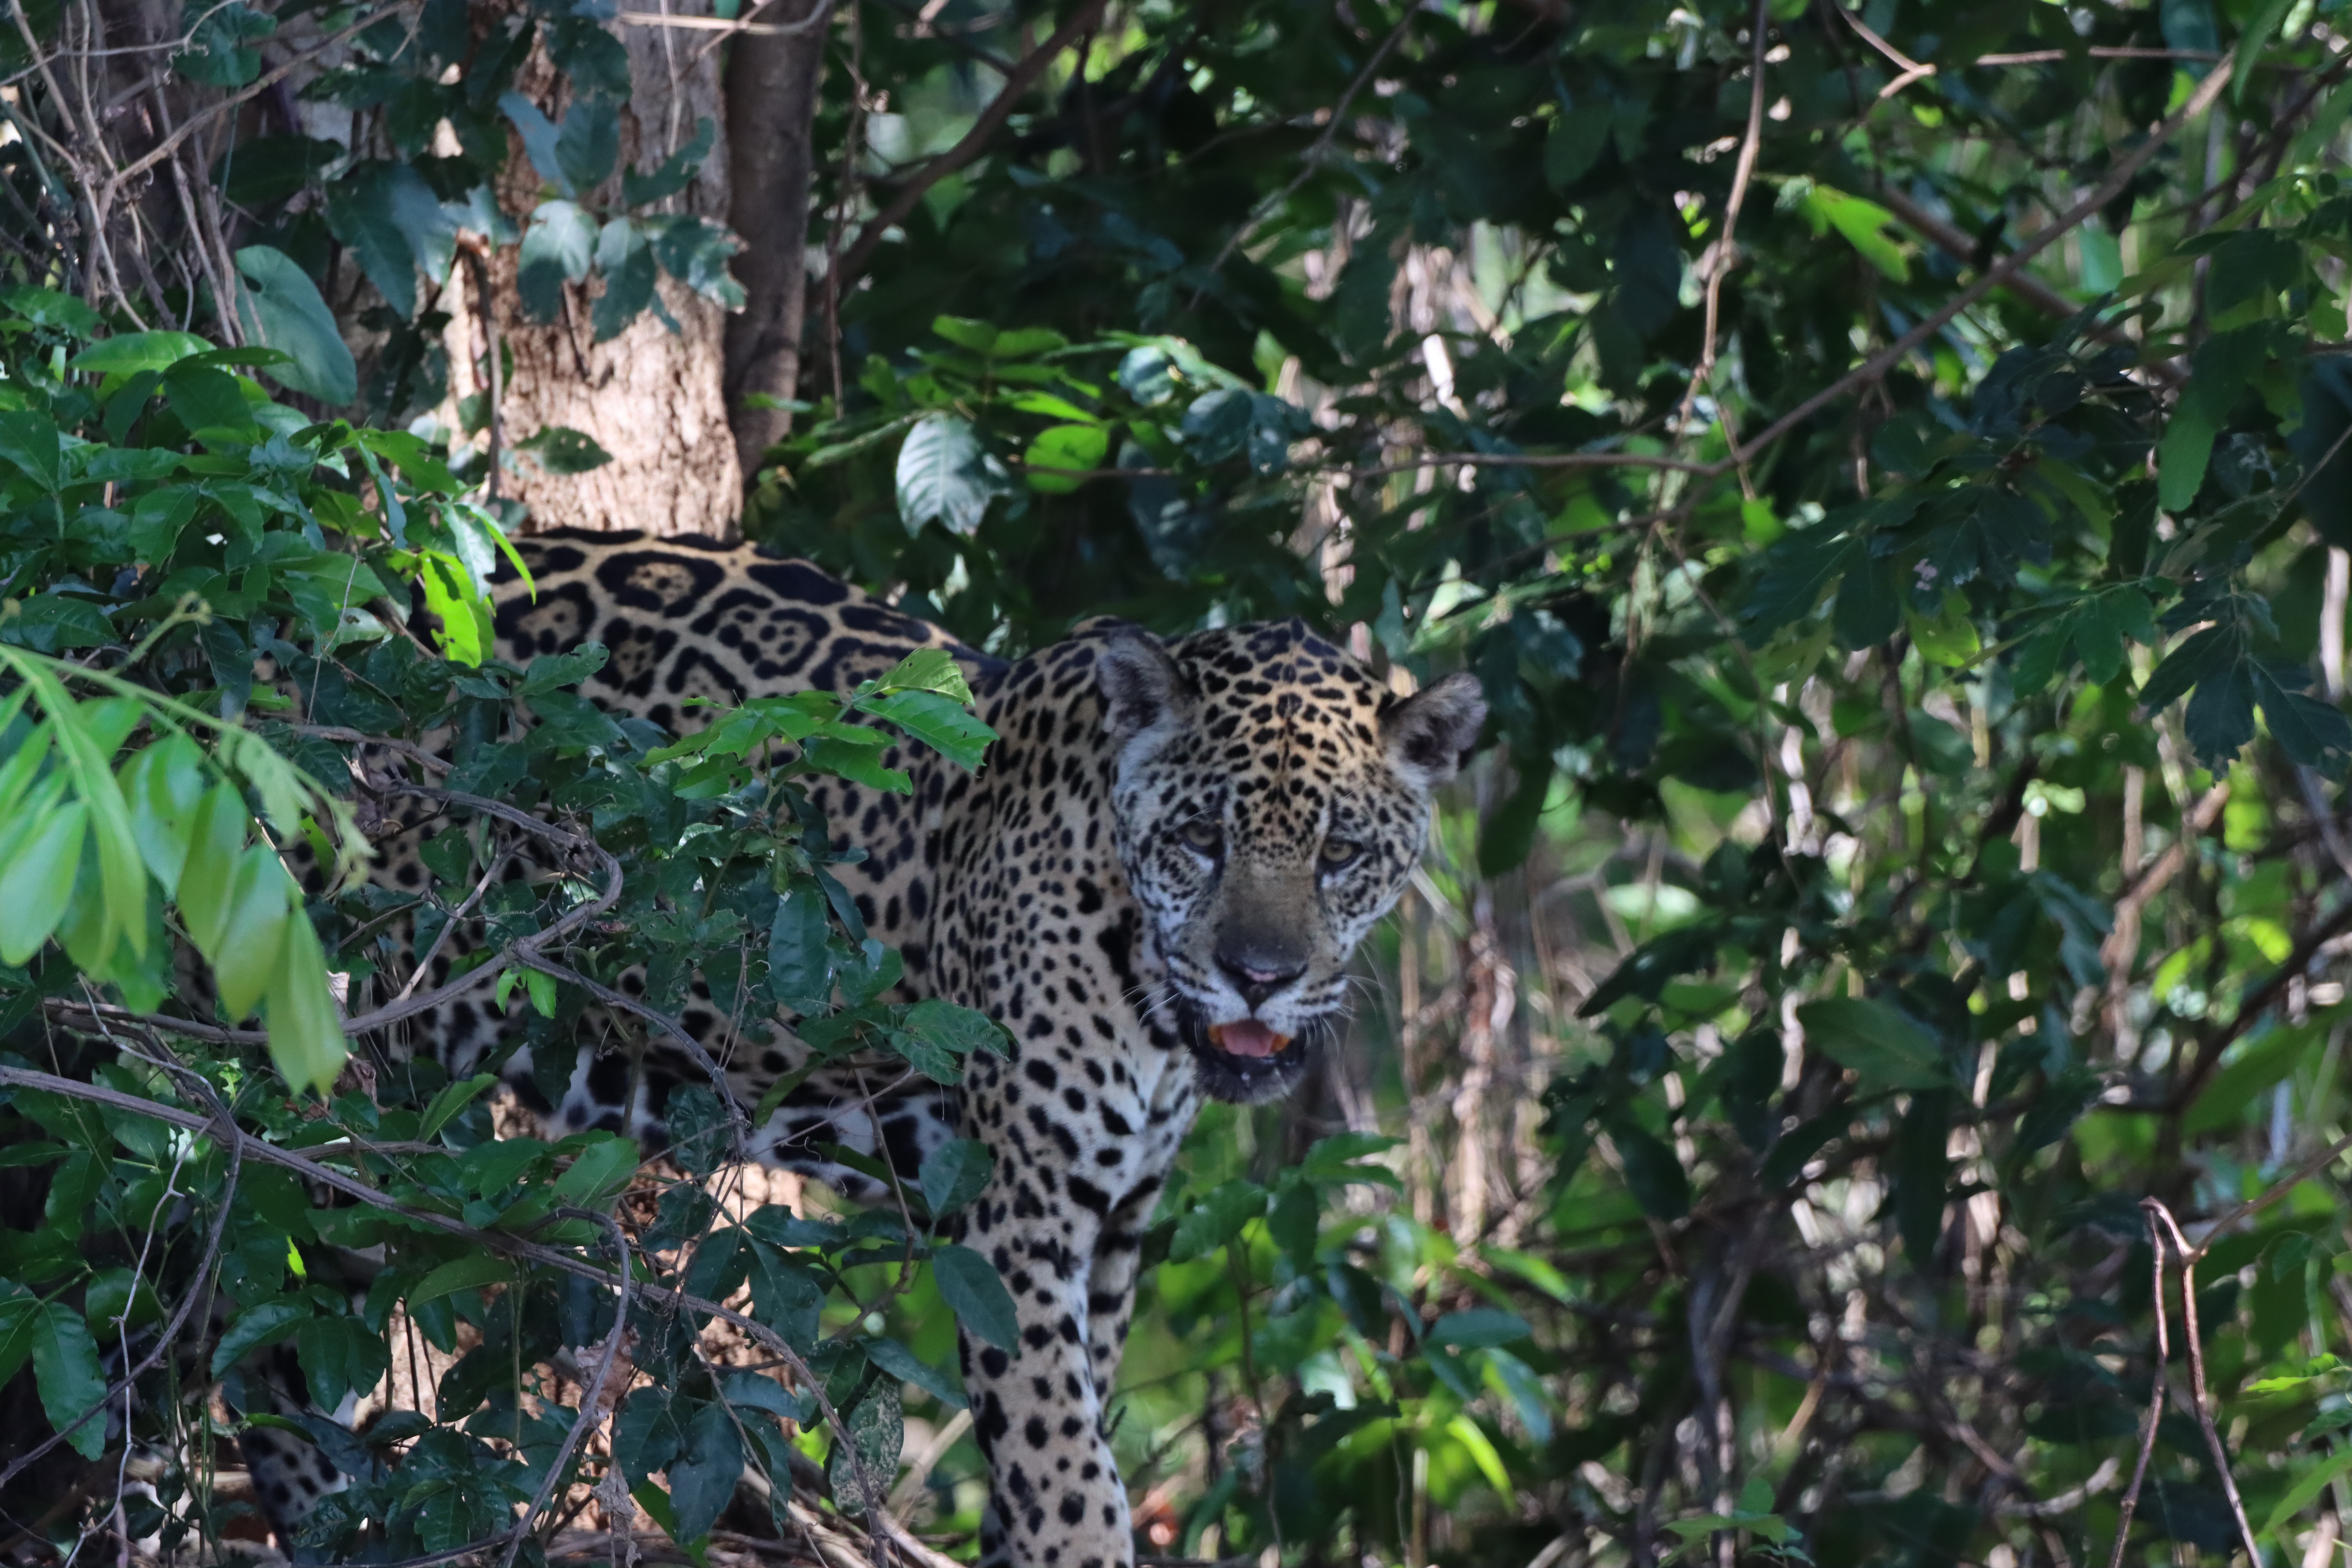
Jaguar: Katniss